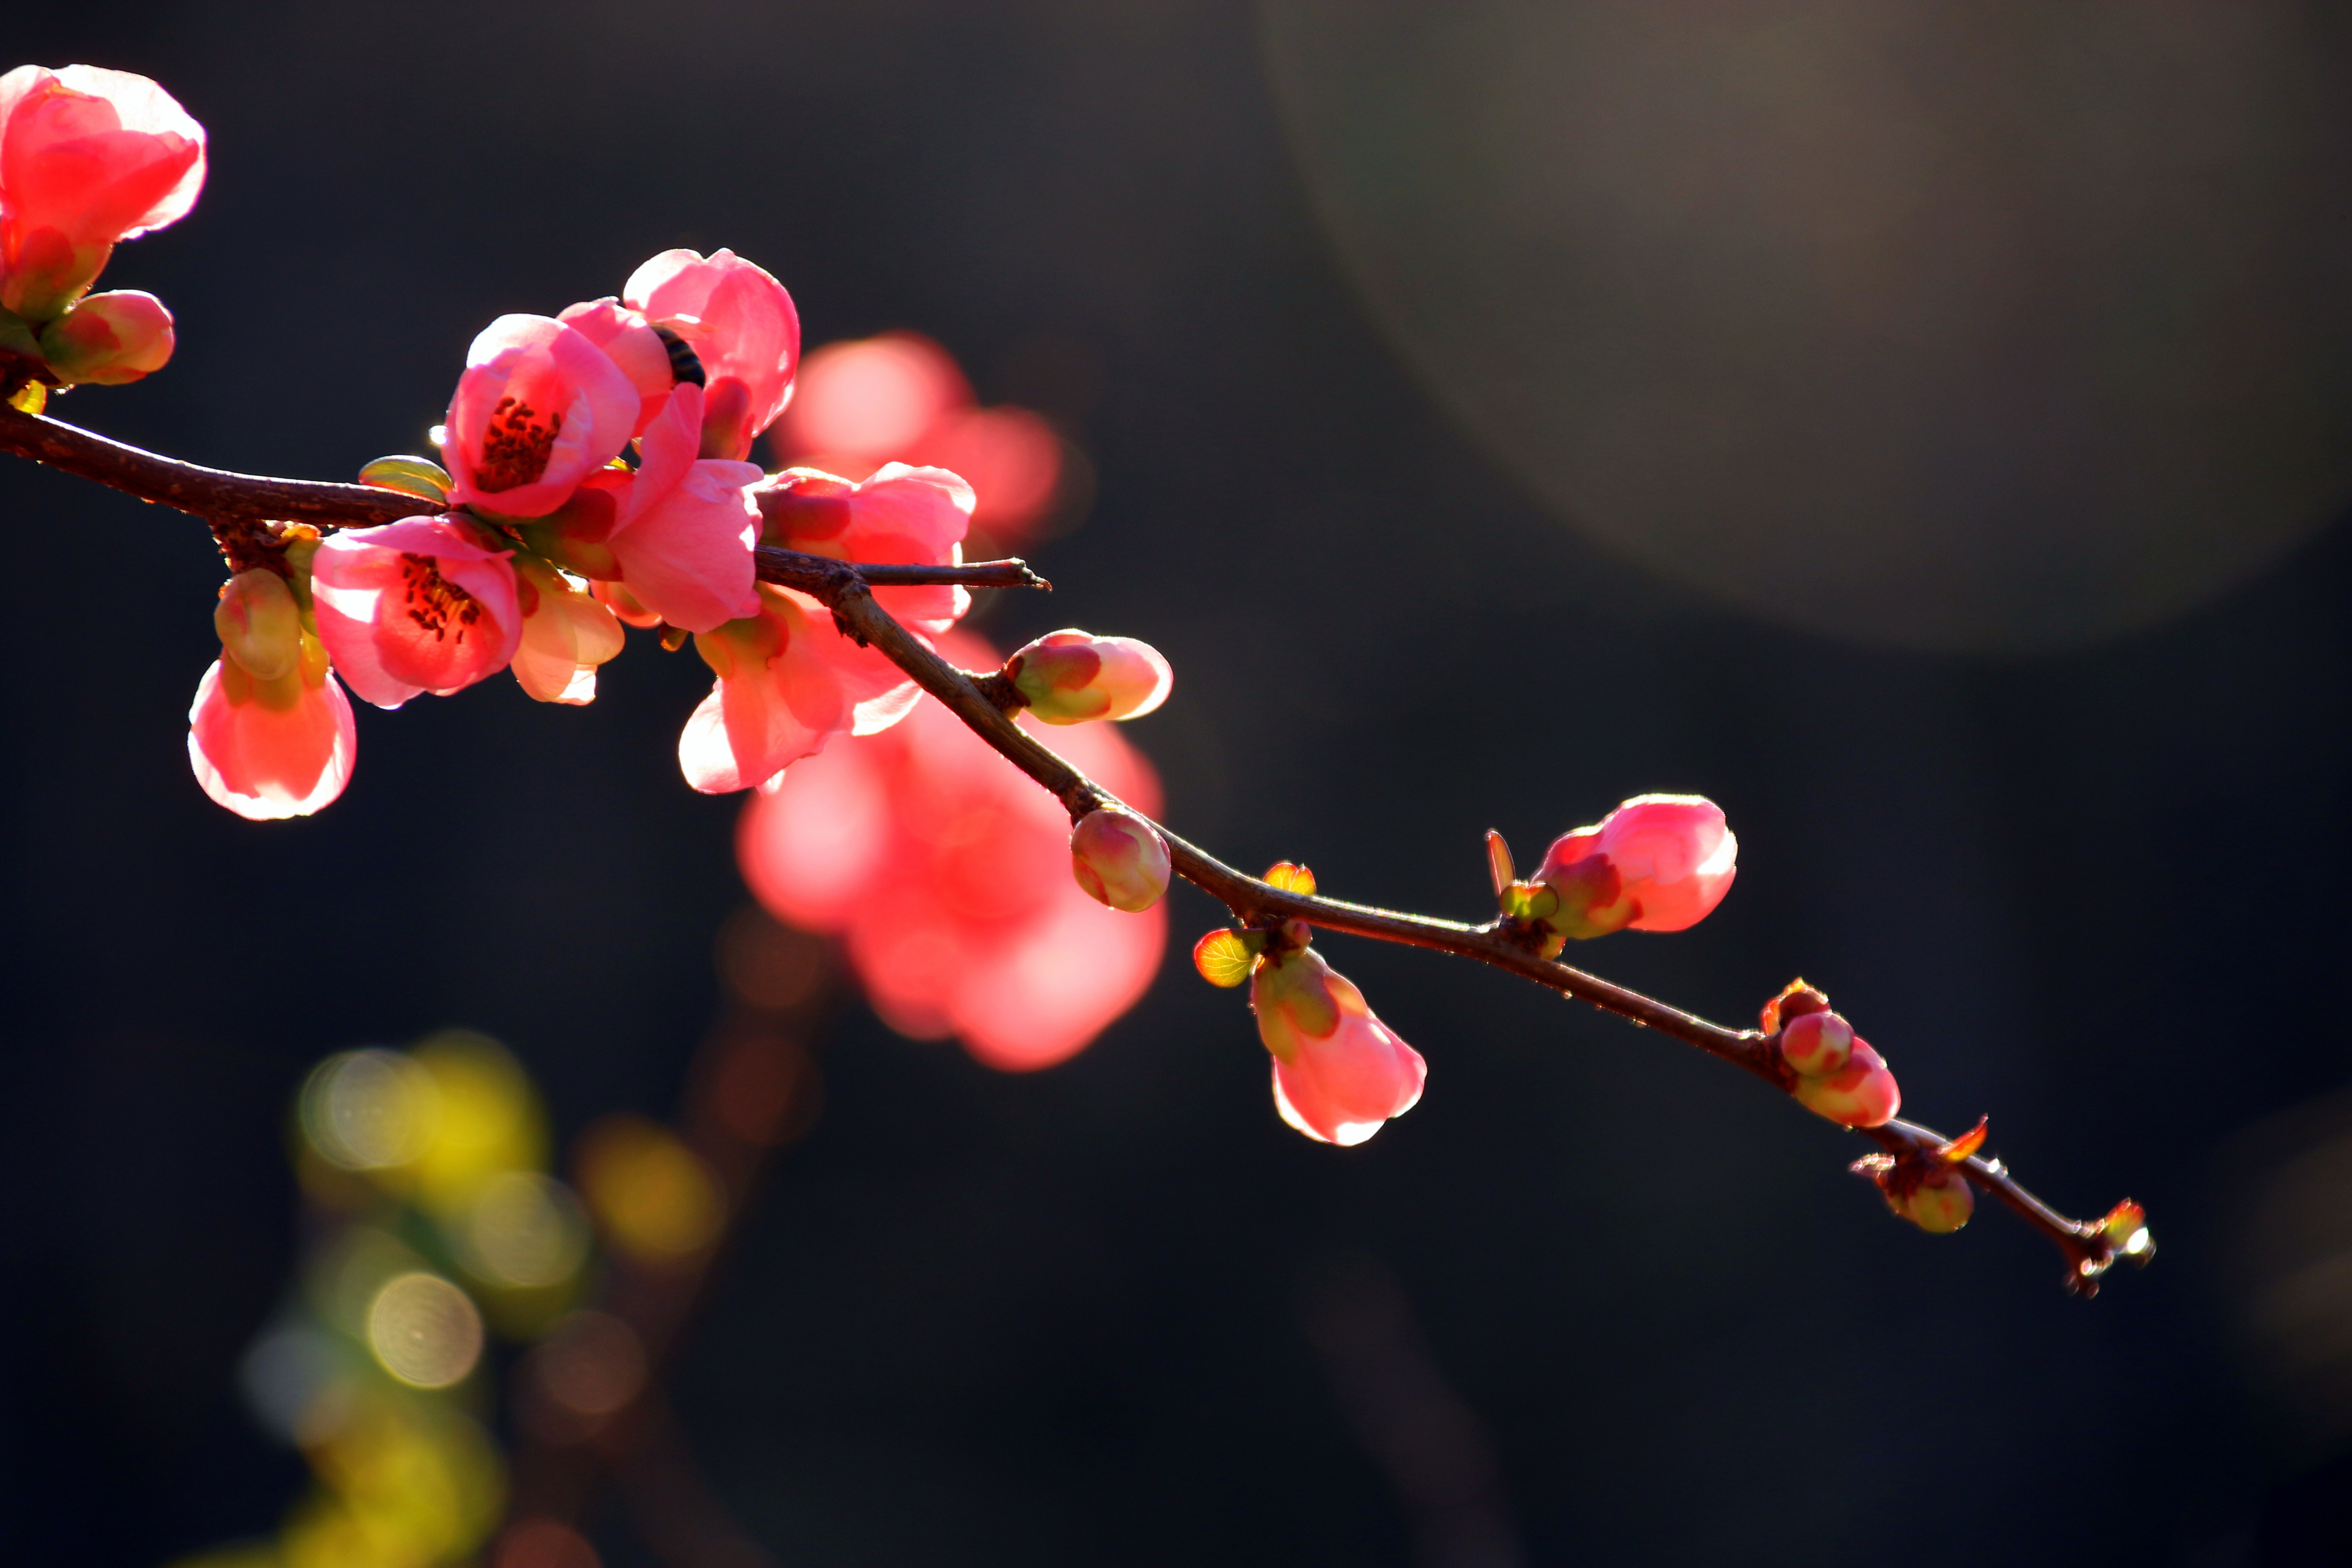
tree, nature, branch, blossom, winter, plant, sky, photography, fruit, leaf, flower, petal, spring, red, produce, autumn, botany, blue, pink, flora, season, twig, close up, winter landscape, outdoors, bud, macro photography, flowering plant, plant stem, japanese flowering crabapple